Suvretta House

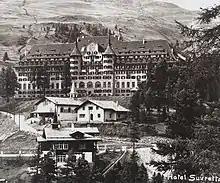
Suvretta House in 1913

The history of Suvretta House dates back to the beginning of the 20th century, when an English shipbuilder had the "Villa Suvretta" built for his wife by Swiss architect Karl Koller. However, his wife didn't like the villa, and he sold it to his friend, Charles Sydney Goldman, a British Member of Parliament and businessman who had made a fortune trading in diamonds. Goldman admired the house and gradually bought 4.5 hectares of surrounding land.